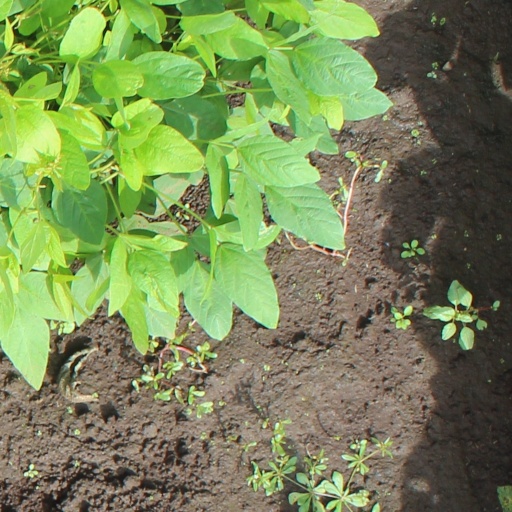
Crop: soybean